Lost operas by Claudio Monteverdi

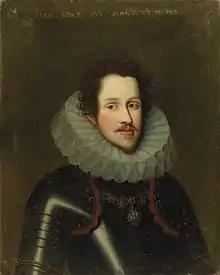
Duke Ferdinando Gonzaga, for whose wedding celebrations in 1617 "Le nozze di Tedite" was commissioned

After Duke Vincenzo's death in February 1612, Monteverdi found himself out of favour at the Mantuan court. Vincenzo's successor Francesco had no high regard for Monteverdi, and dismissed him from his post. Upon Francesco's sudden death in December 1612, the dukedom passed to his brother Ferdinando, but Monteverdi was not recalled to the court and was appointed "maestro di capella" in August 1613 at St Mark's, Venice. However, he remained in contact with Striggio and other highly placed Gonzaga courtiers, through whom he was able to secure occasional commissions to compose theatrical works for the Gonzaga court. Thus, late in 1616, Striggio asked him to set to music Scipione Agnelli's libretto "Le nozze di Tetide", as part of the celebrations for Duke Ferdinando's forthcoming marriage to Catherine de' Medici. This story, based on the wedding of the mythical Greek hero Peleus to the sea-goddess Thetis, had previously been offered to the Mantuan court by Peri, whose setting of a libretto by Francesco Cini had been rejected in 1608 in favour of "L'Arianna".